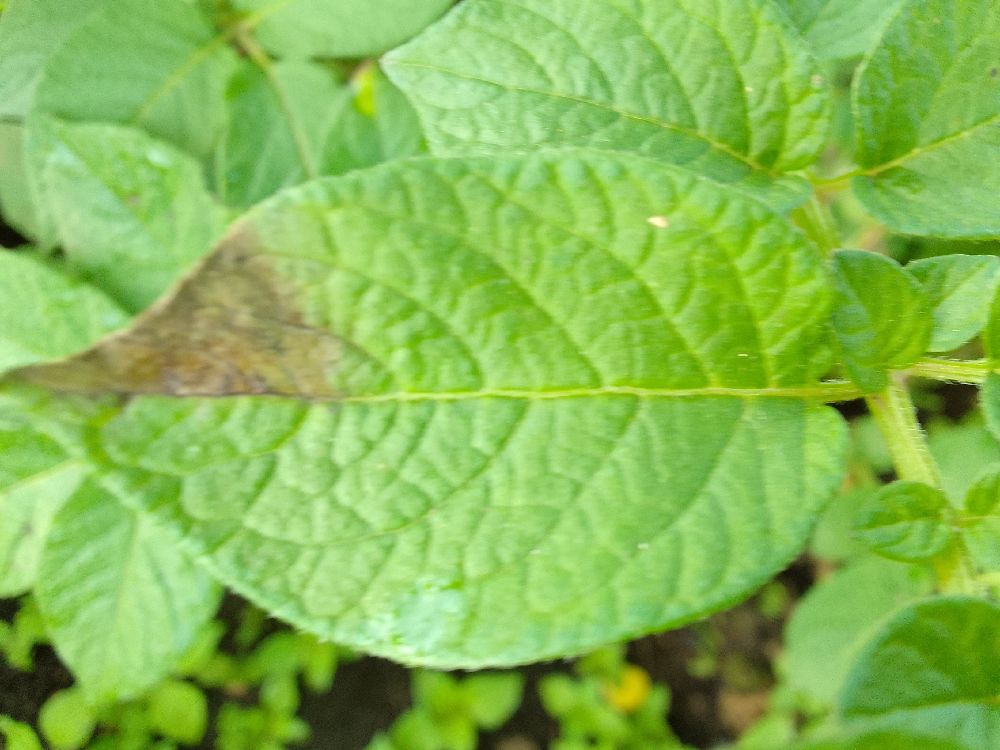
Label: Late blight